Rich Anderson (Virginia politician)

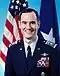
Official portrait, 1993

Richard L. Anderson (born May 30, 1955) is an American politician. From 2010 through 2018 he served in the Virginia House of Delegates, representing the 51st district in the Prince William County suburbs of Washington, D.C. He is a member of the Republican Party. Anderson lost his reelection bid in Virginia's November 2017 election. From 2020 to 2025, Anderson served as the Chairman of the Republican Party of Virginia. He was nominated to become an Assistant Secretary of the Air Force by President Donald Trump in March 2025.